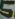
Number: 5